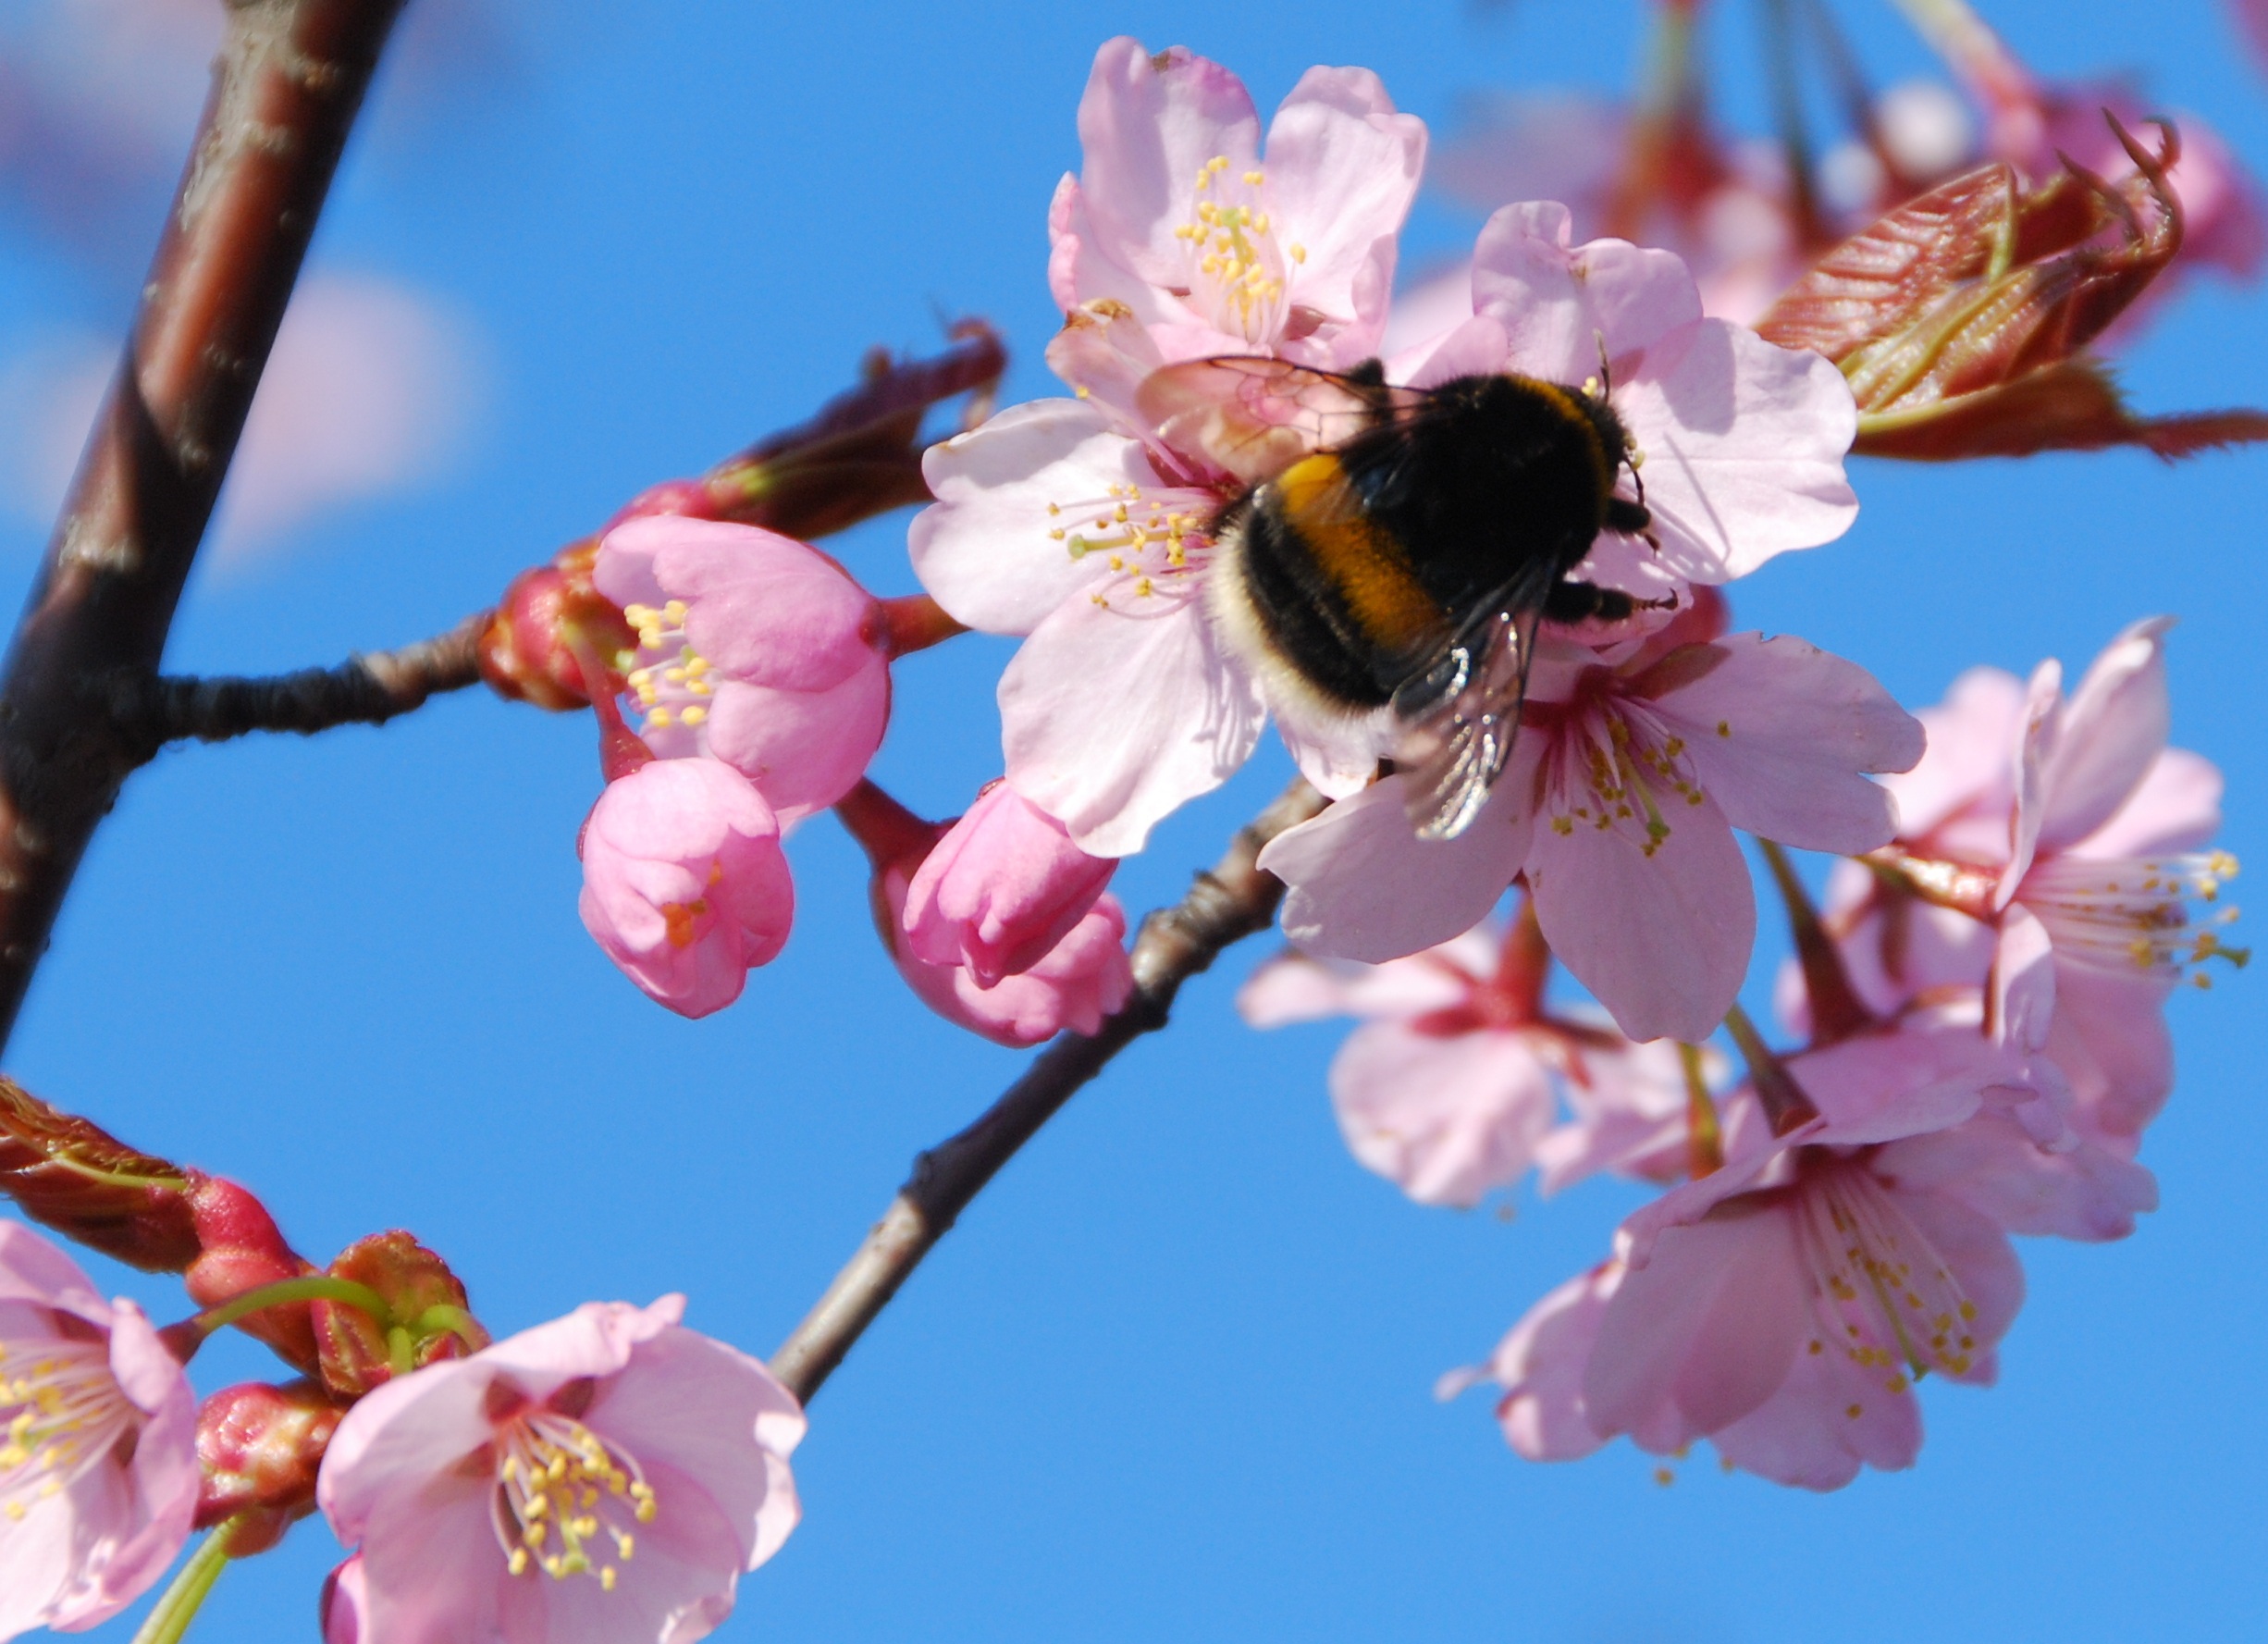
nature, branch, blossom, plant, fruit, flower, petal, bloom, food, spring, produce, pink, flora, cherry blossom, bee, sakura, bumblebee, macro photography, rose family